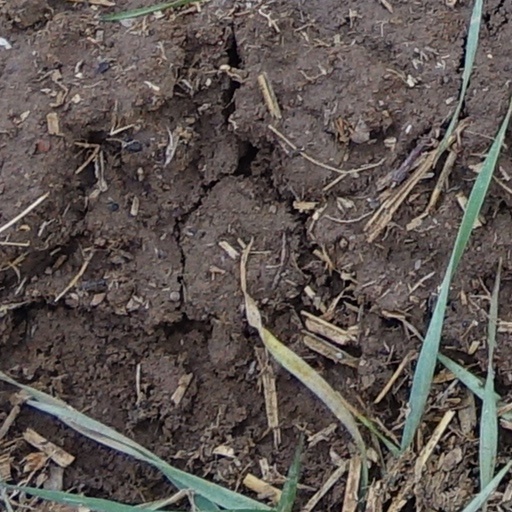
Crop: wheat